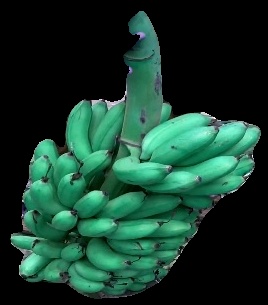
Variety: rasbale
Grade: grade1